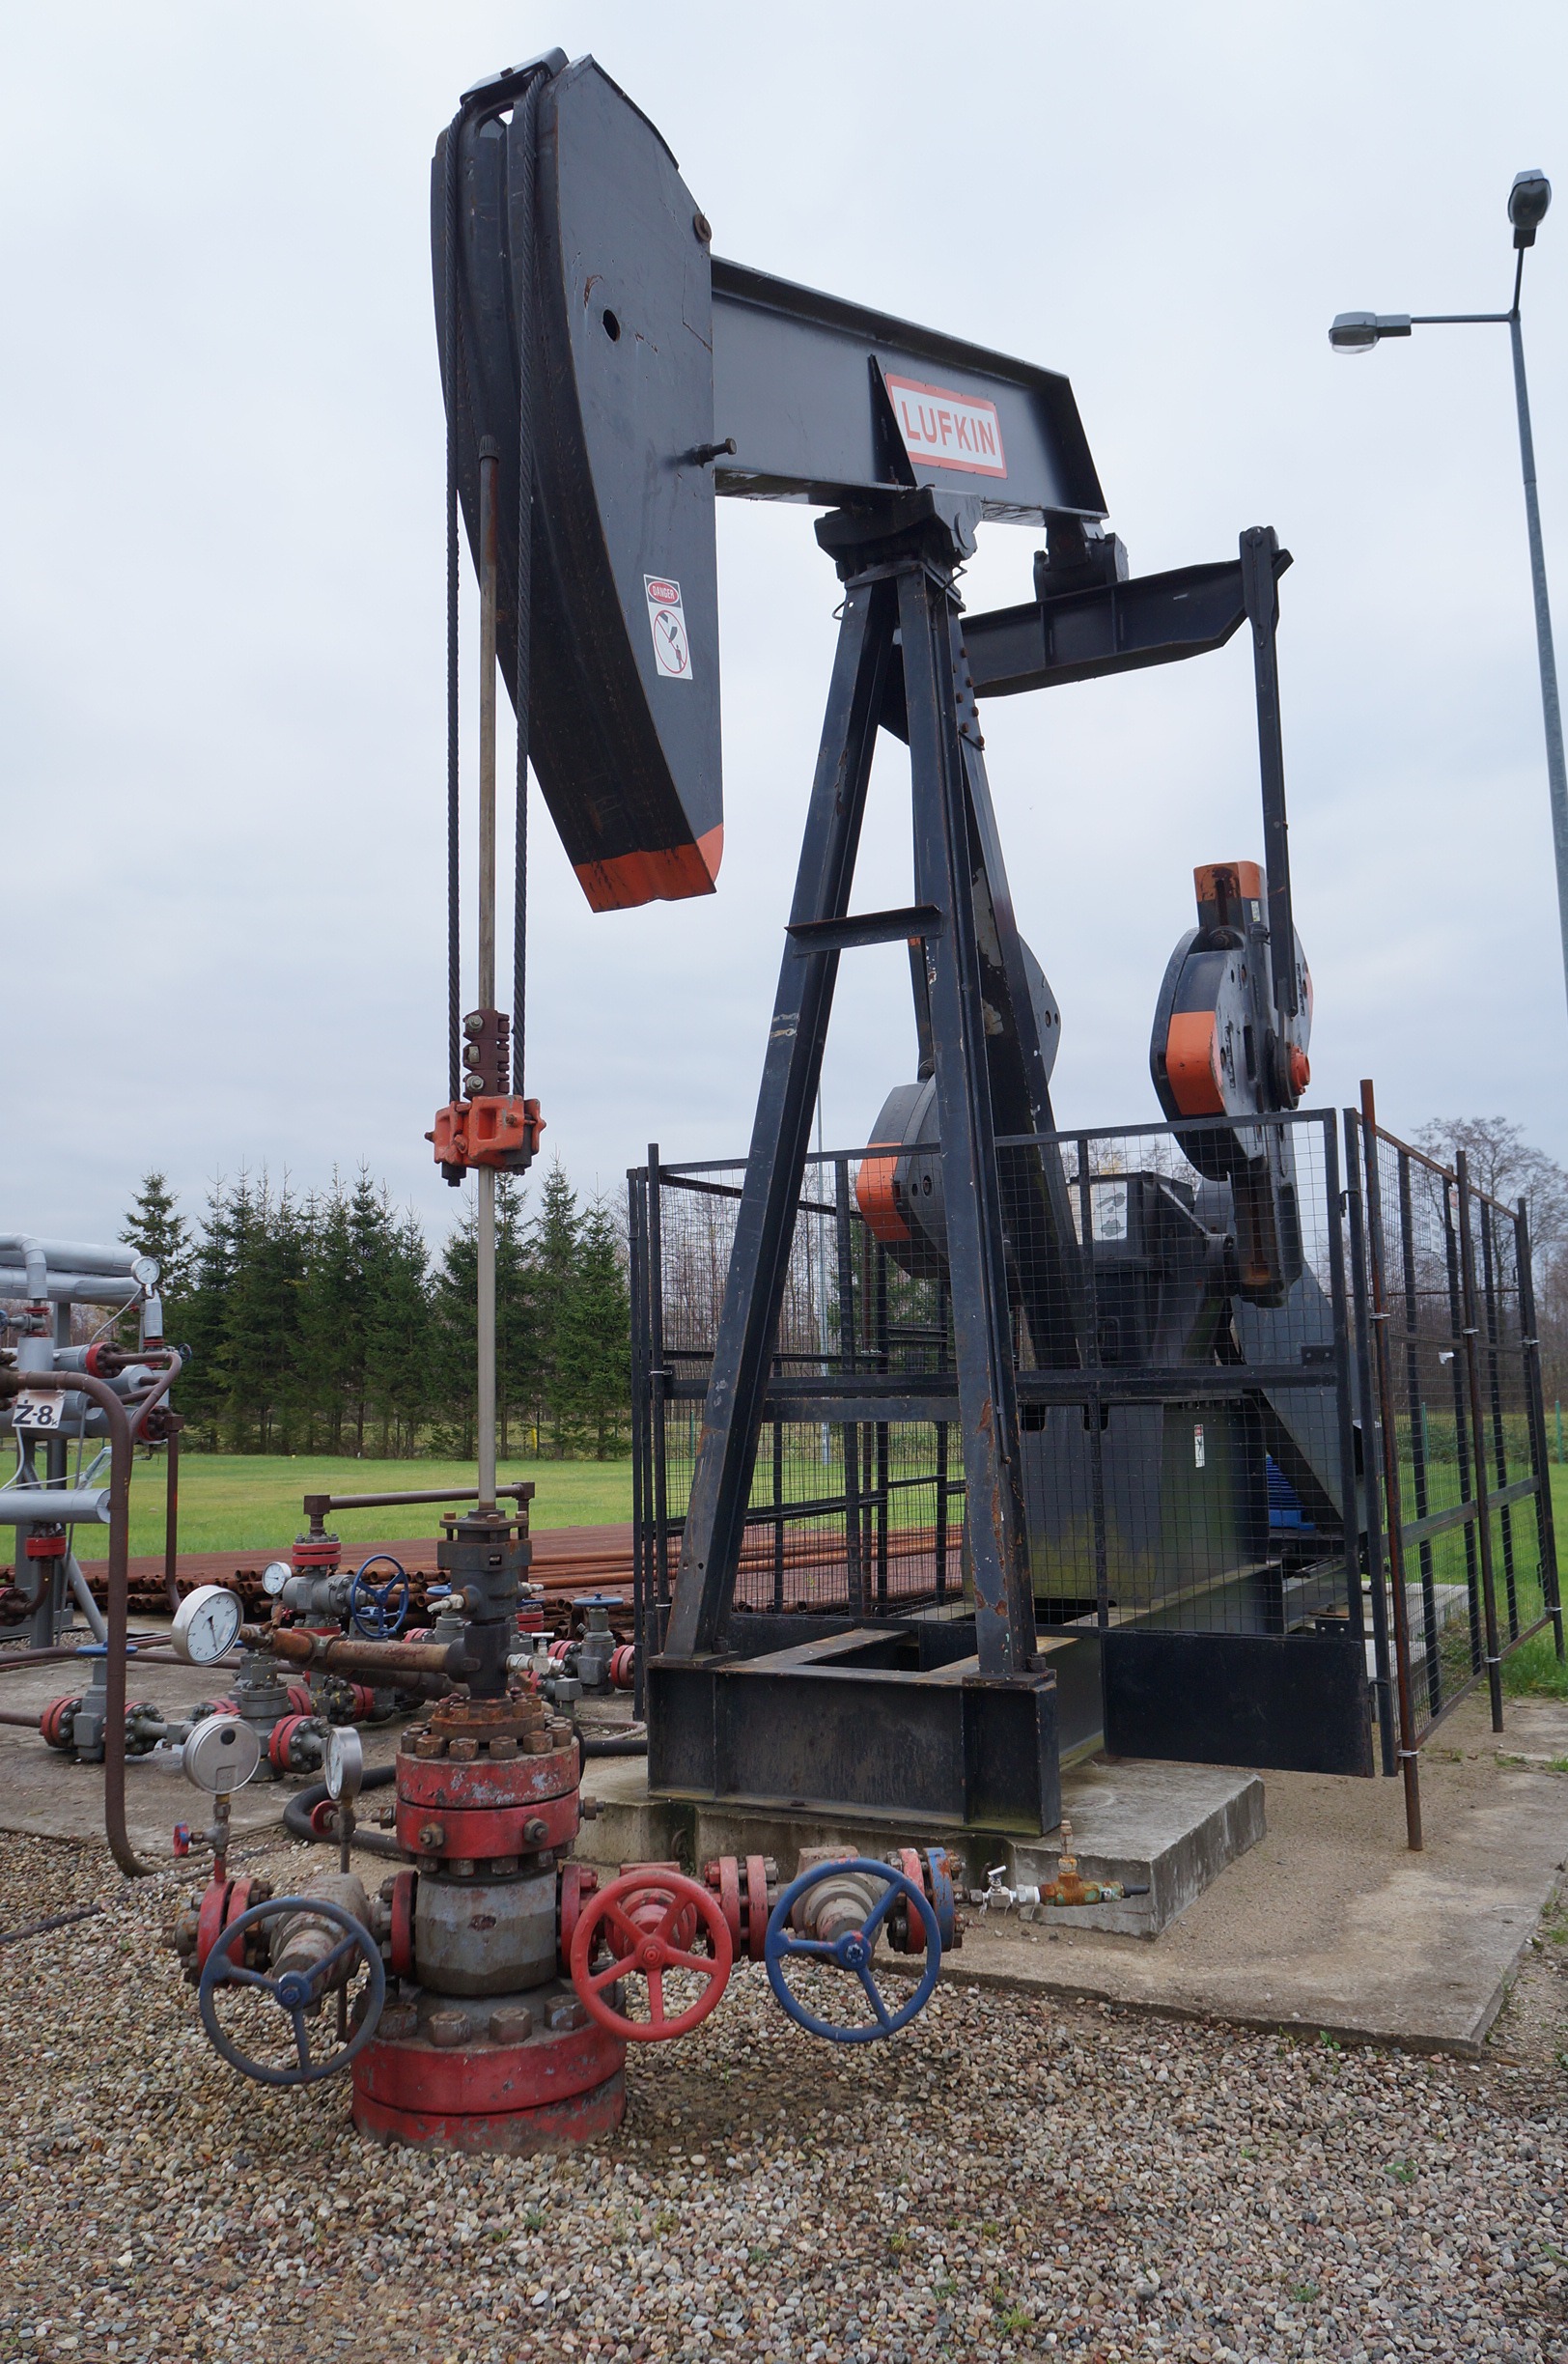
wind, transport, vehicle, mast, machine, mine, petroleum, construction equipment, pumpjack, oil field